Audi A3

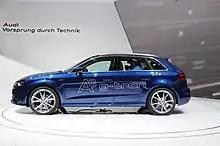
Audi A3 Sportback g-tron in Cosmos Blue Metallic

The Audi A3 Sportback includes a wheelbase over previous model, longer than that of the A3 and a front axle shifted forward by over the previous model. Other features include a choice of 13 body colours (three solid finishes, eight metallic finishes, and two pearl-effect finishes), an optional high-gloss package adding accents around the windows (standard with the Ambiente trim line), six-speed manual transmission (optional S-Tronic) for all engine models, 16 or 17-inch wheels depending on trim line (optional 18-inch wheels), Audi drive select (standard with Ambition) with optional S-Tronic, and optional electromagnetic damper control system.